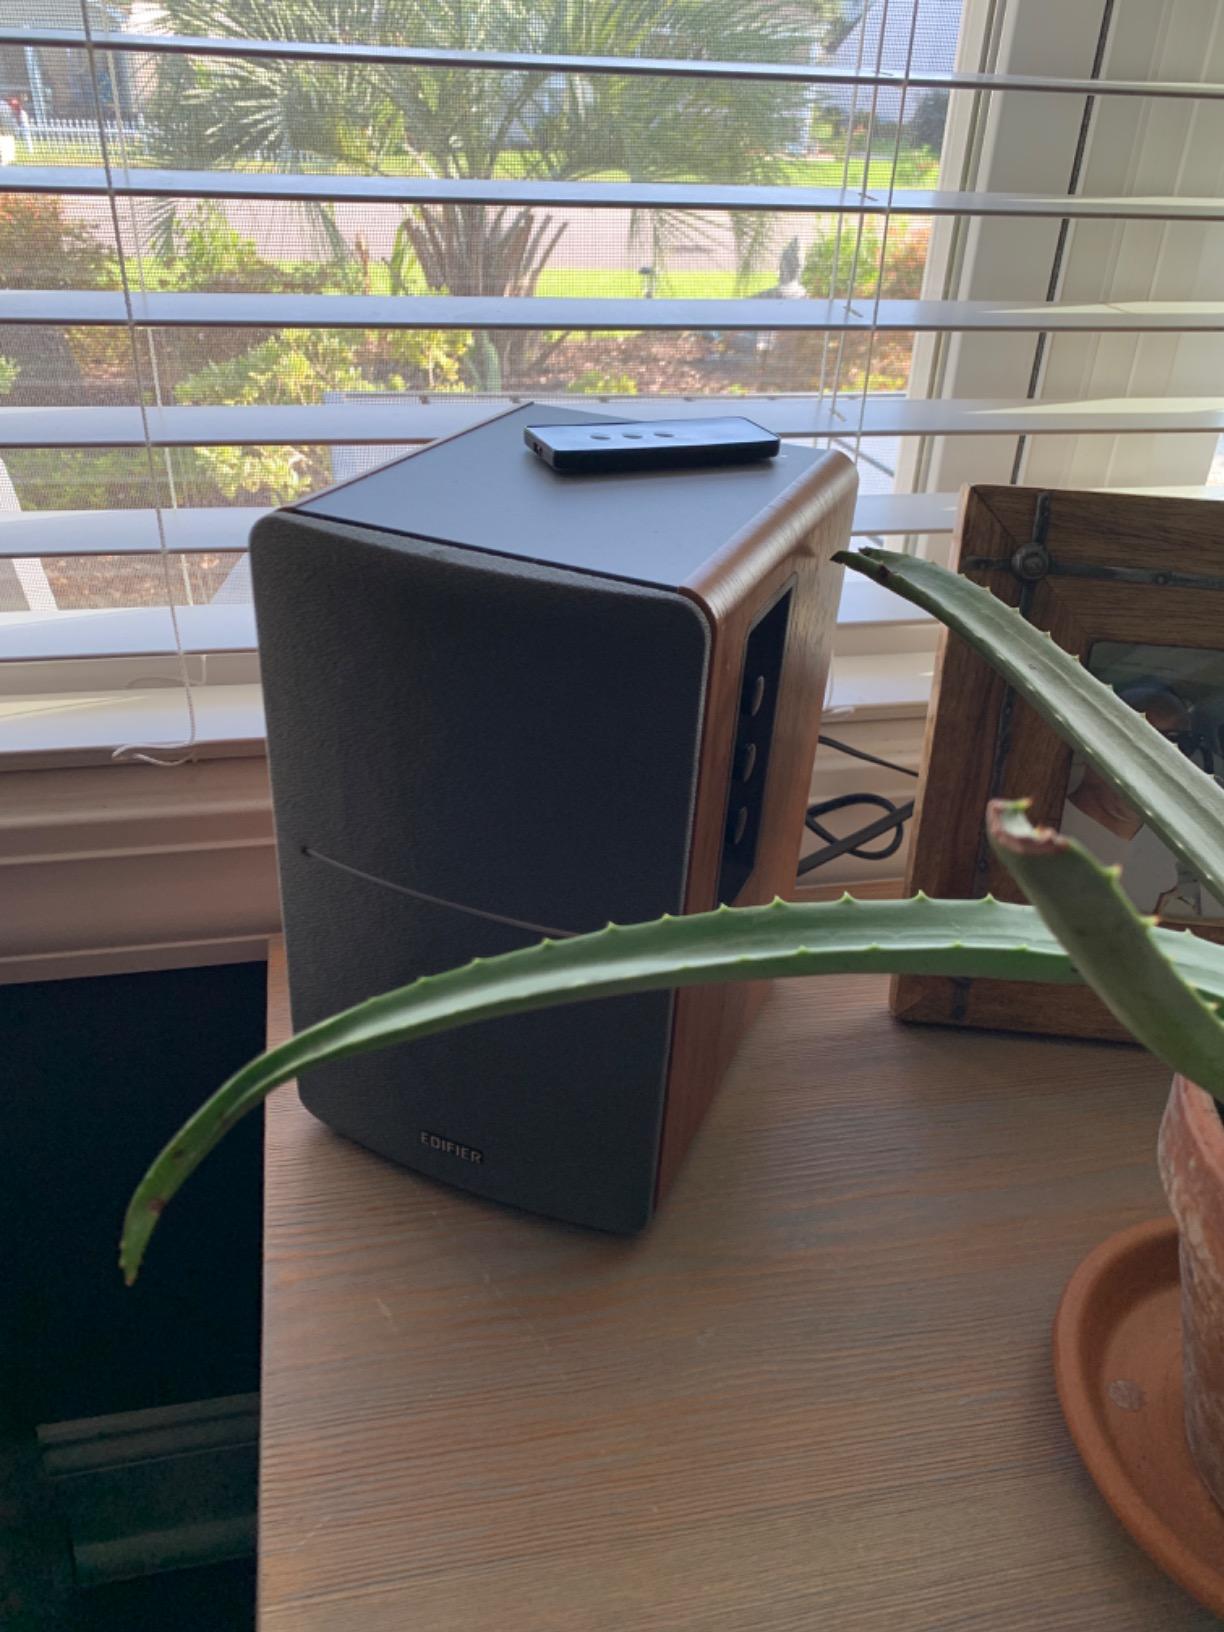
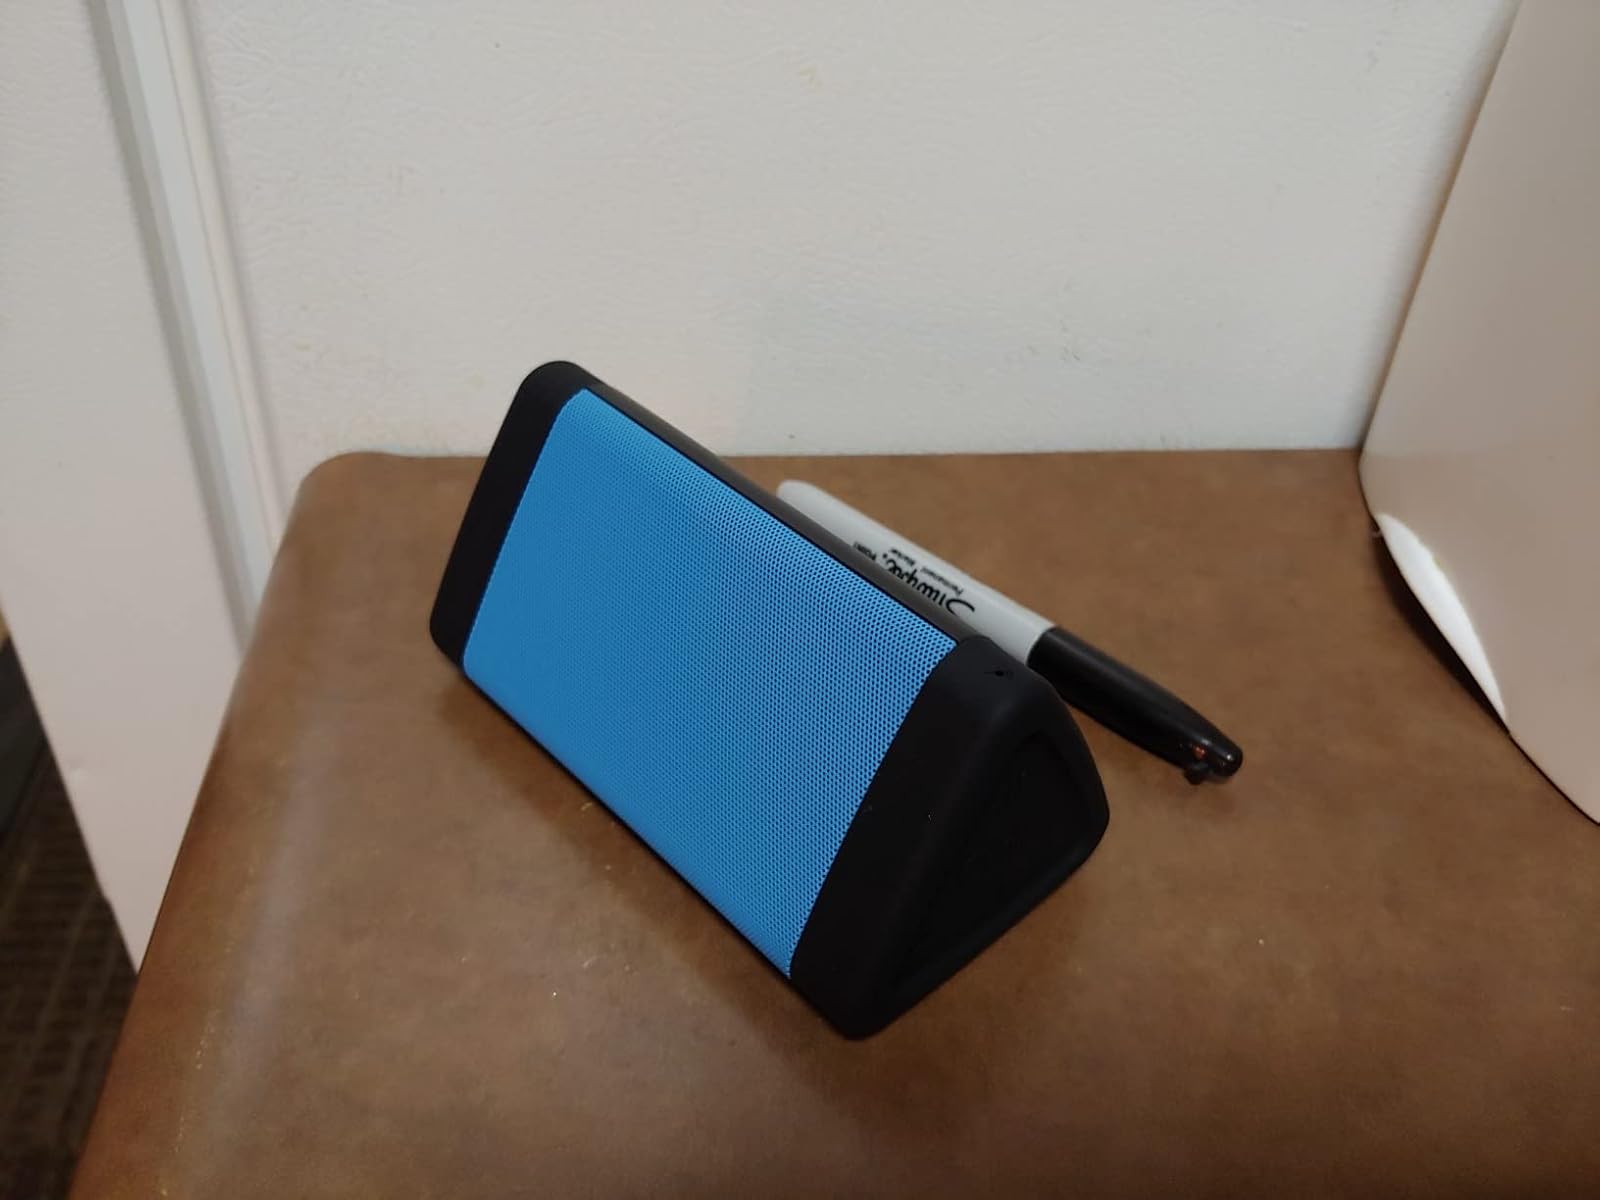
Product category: speaker
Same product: no